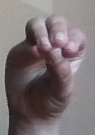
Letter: ha